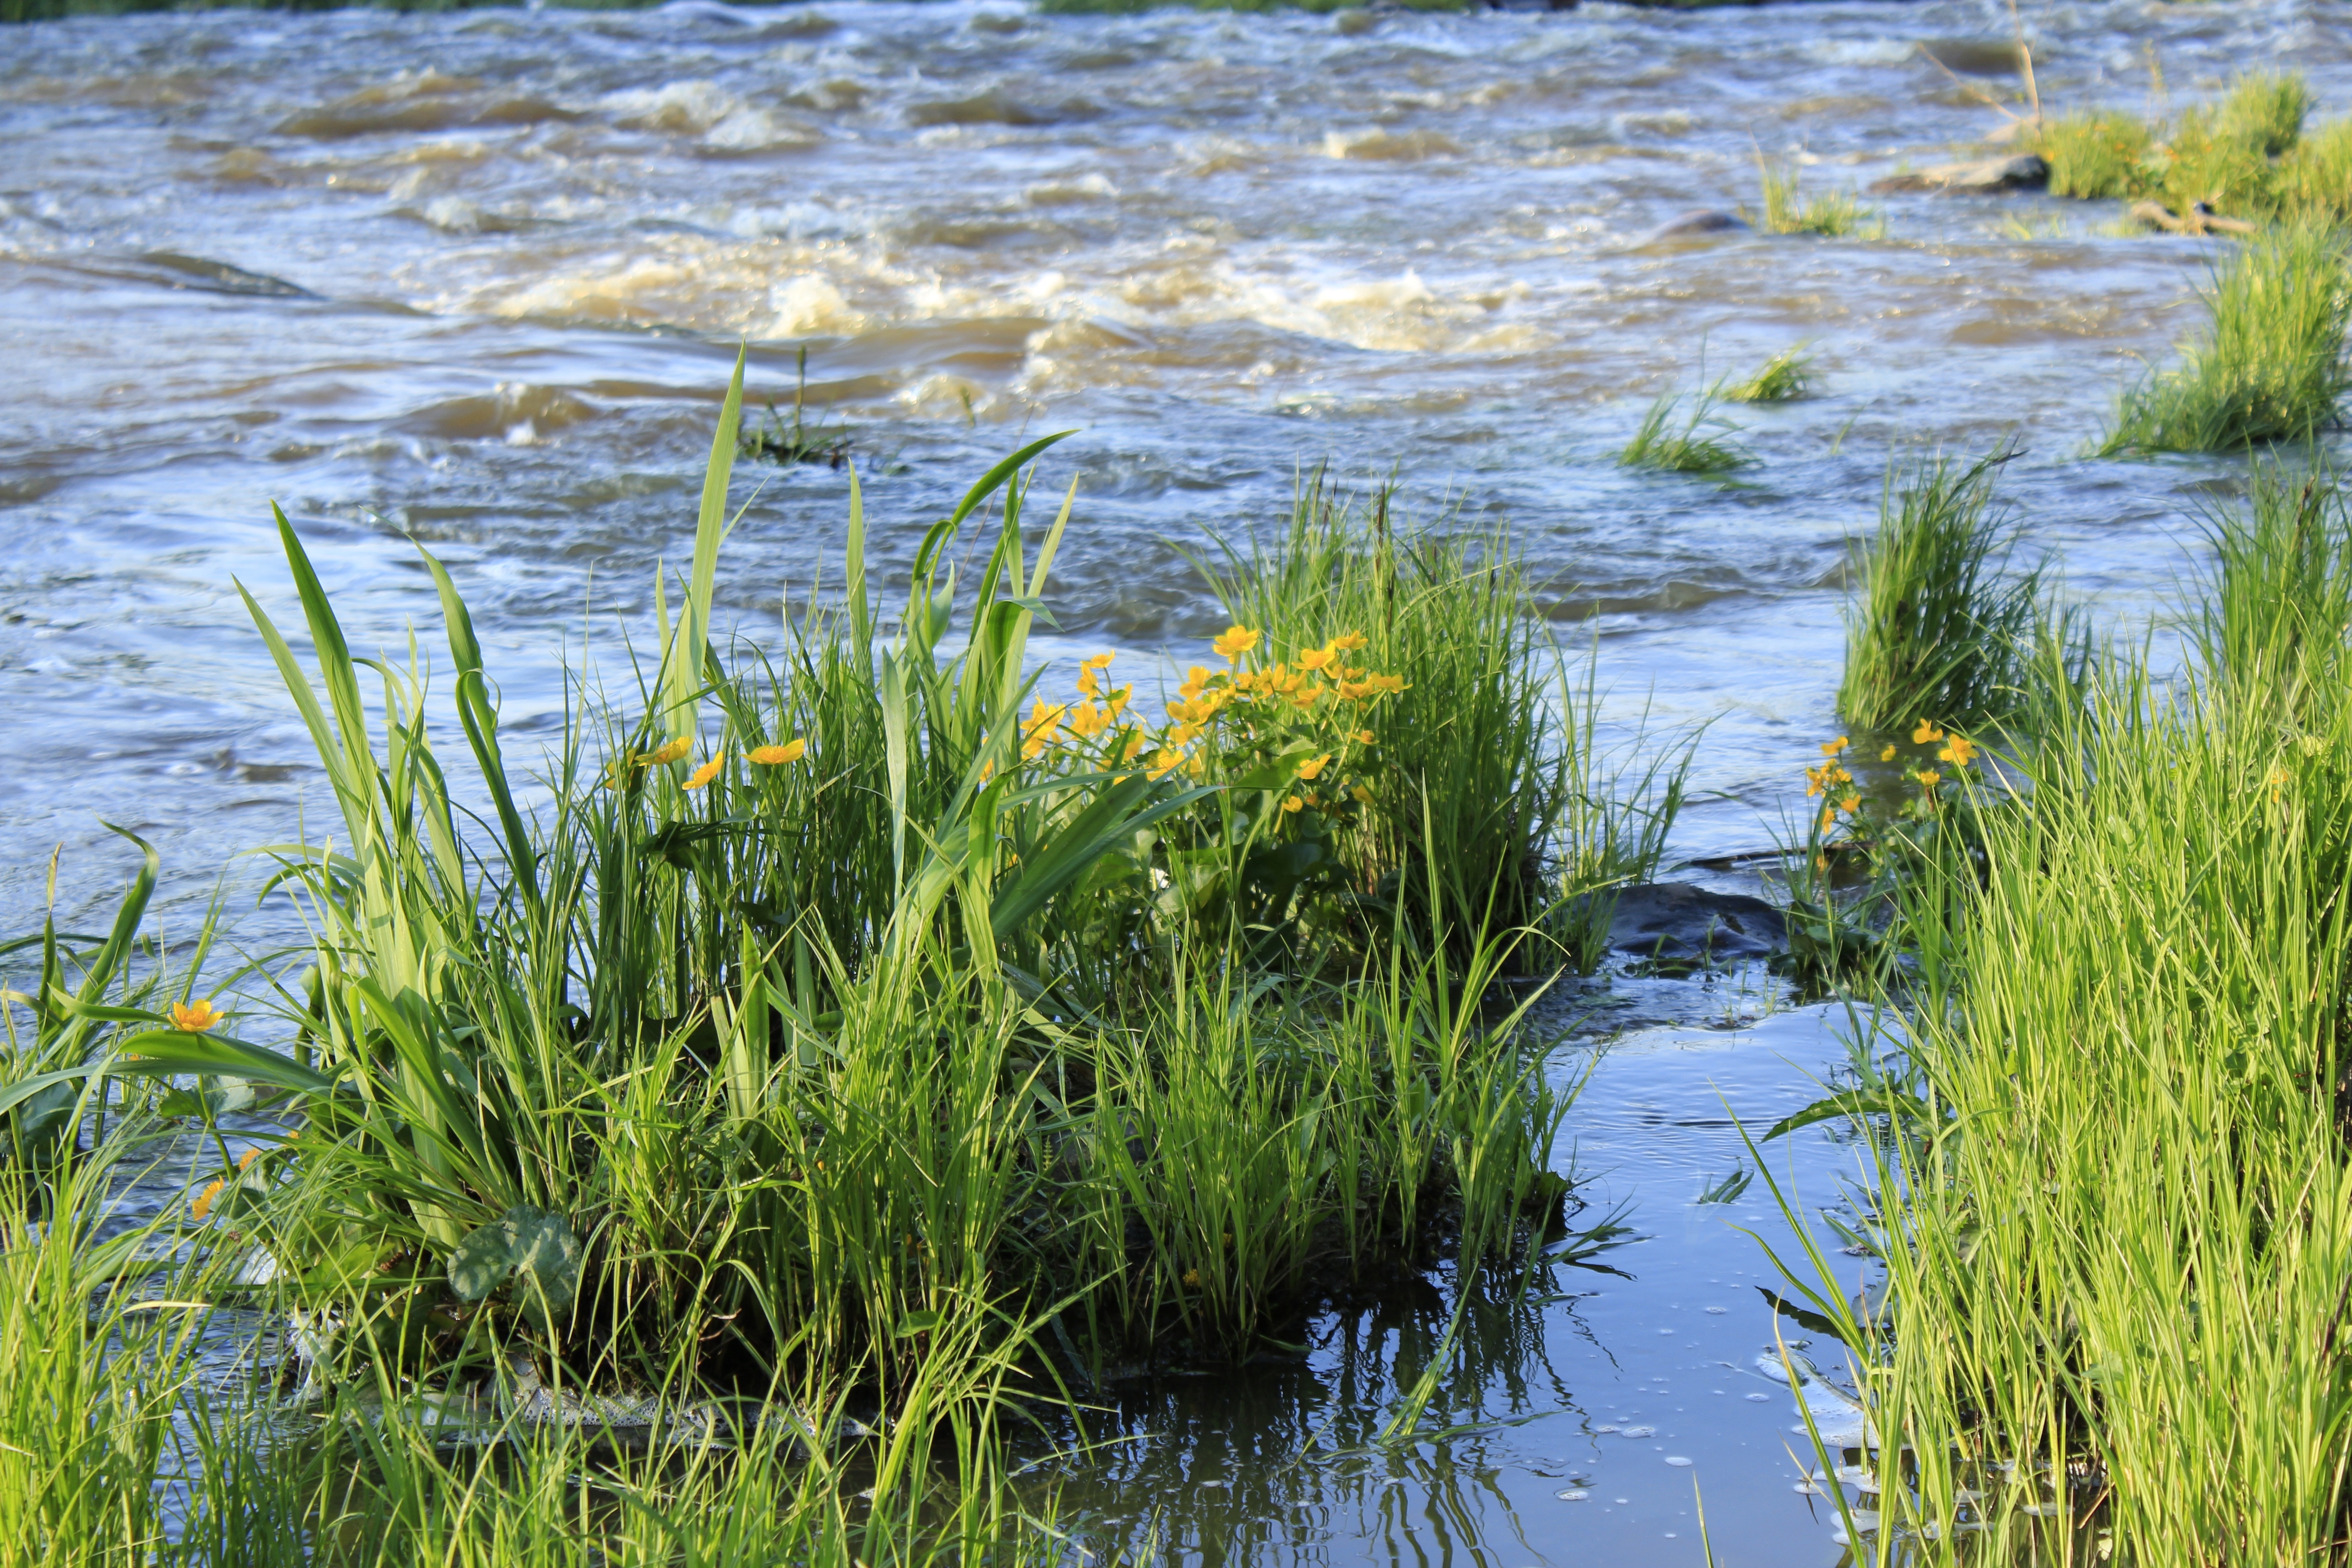
water, nature, grass, marsh, swamp, plant, meadow, prairie, flower, summer, pond, stream, reflection, body of water, power, grassland, wetland, habitat, ecosystem, a bed of reeds, fish pond, someone, natural environment, grass family, phragmites